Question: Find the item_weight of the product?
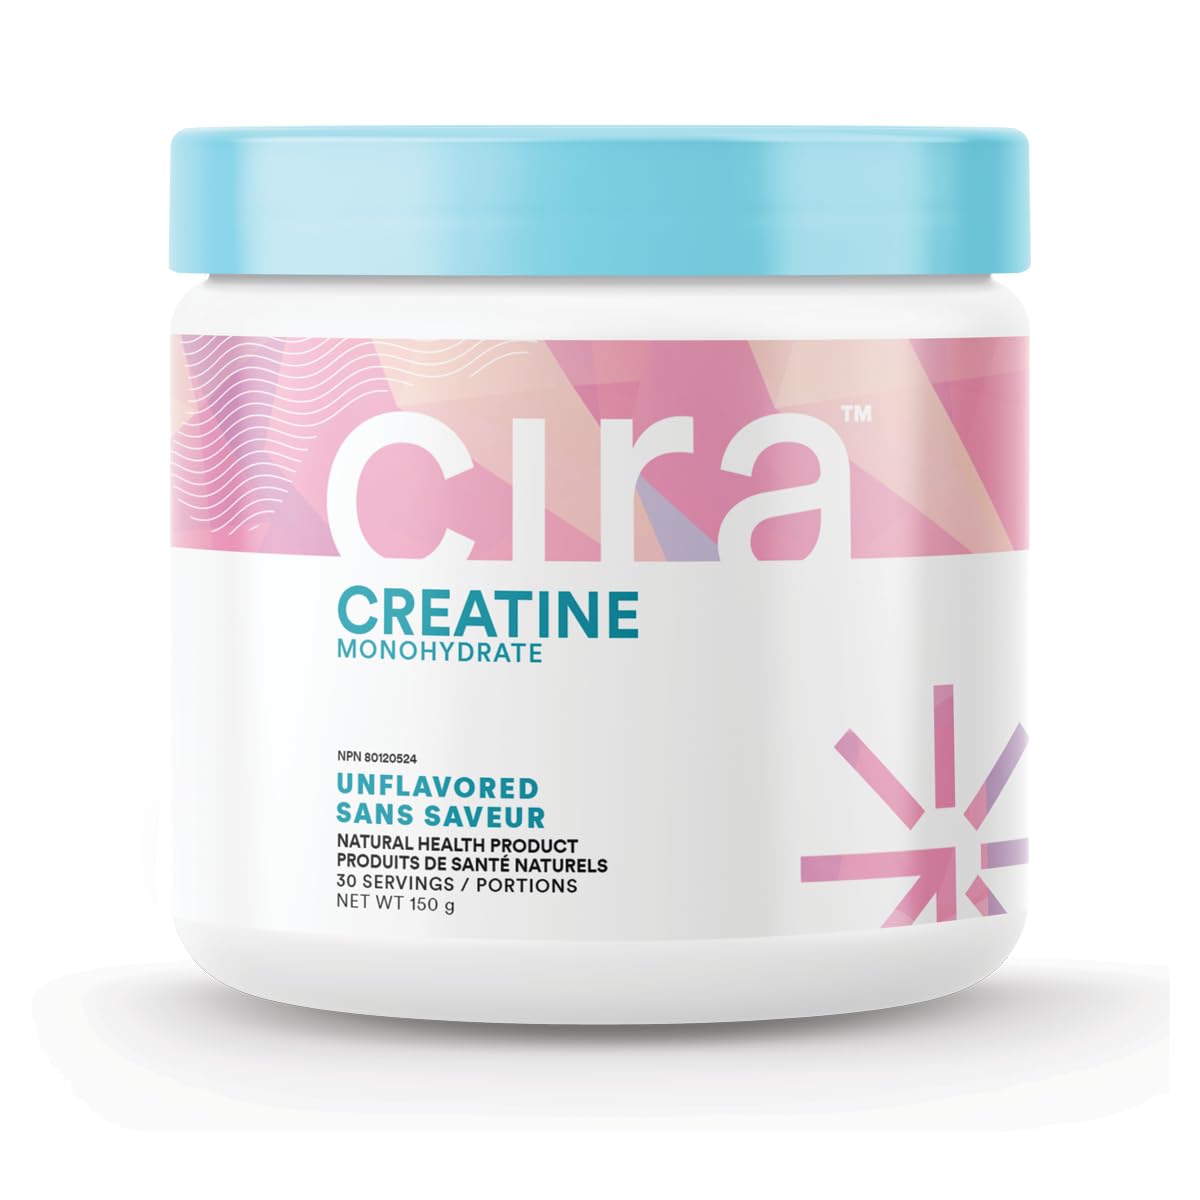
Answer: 150.0 gram